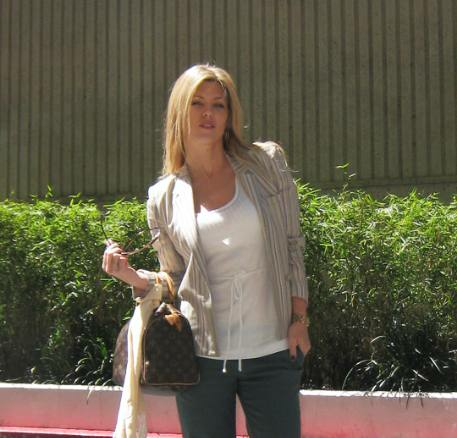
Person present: Yes